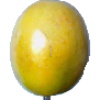
Label: maracuja